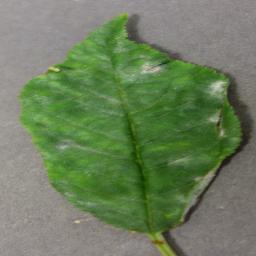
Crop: cherry
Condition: (including_sour)_powdery_mildew